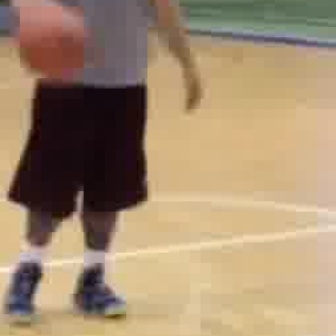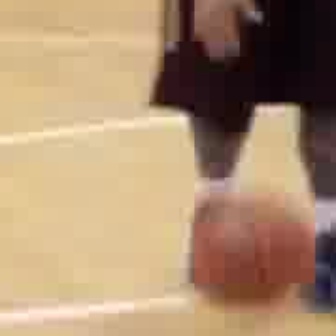
  Please identify the target specified by the bounding box [10,1,87,78] in the first image and locate it in the second image. Return the coordinates in [x_min,y_min,x_max,y_max] format.
Answer: [181,186,305,311]